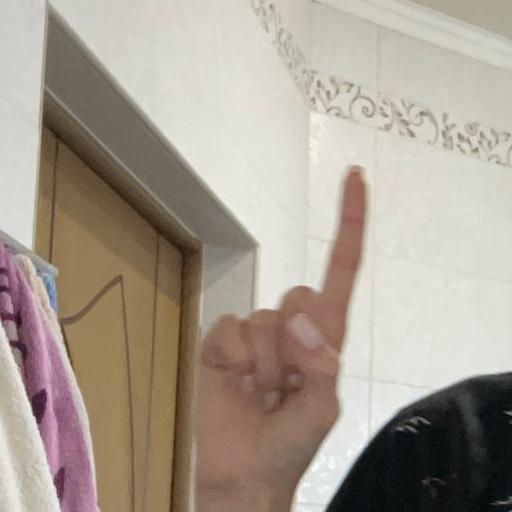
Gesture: one